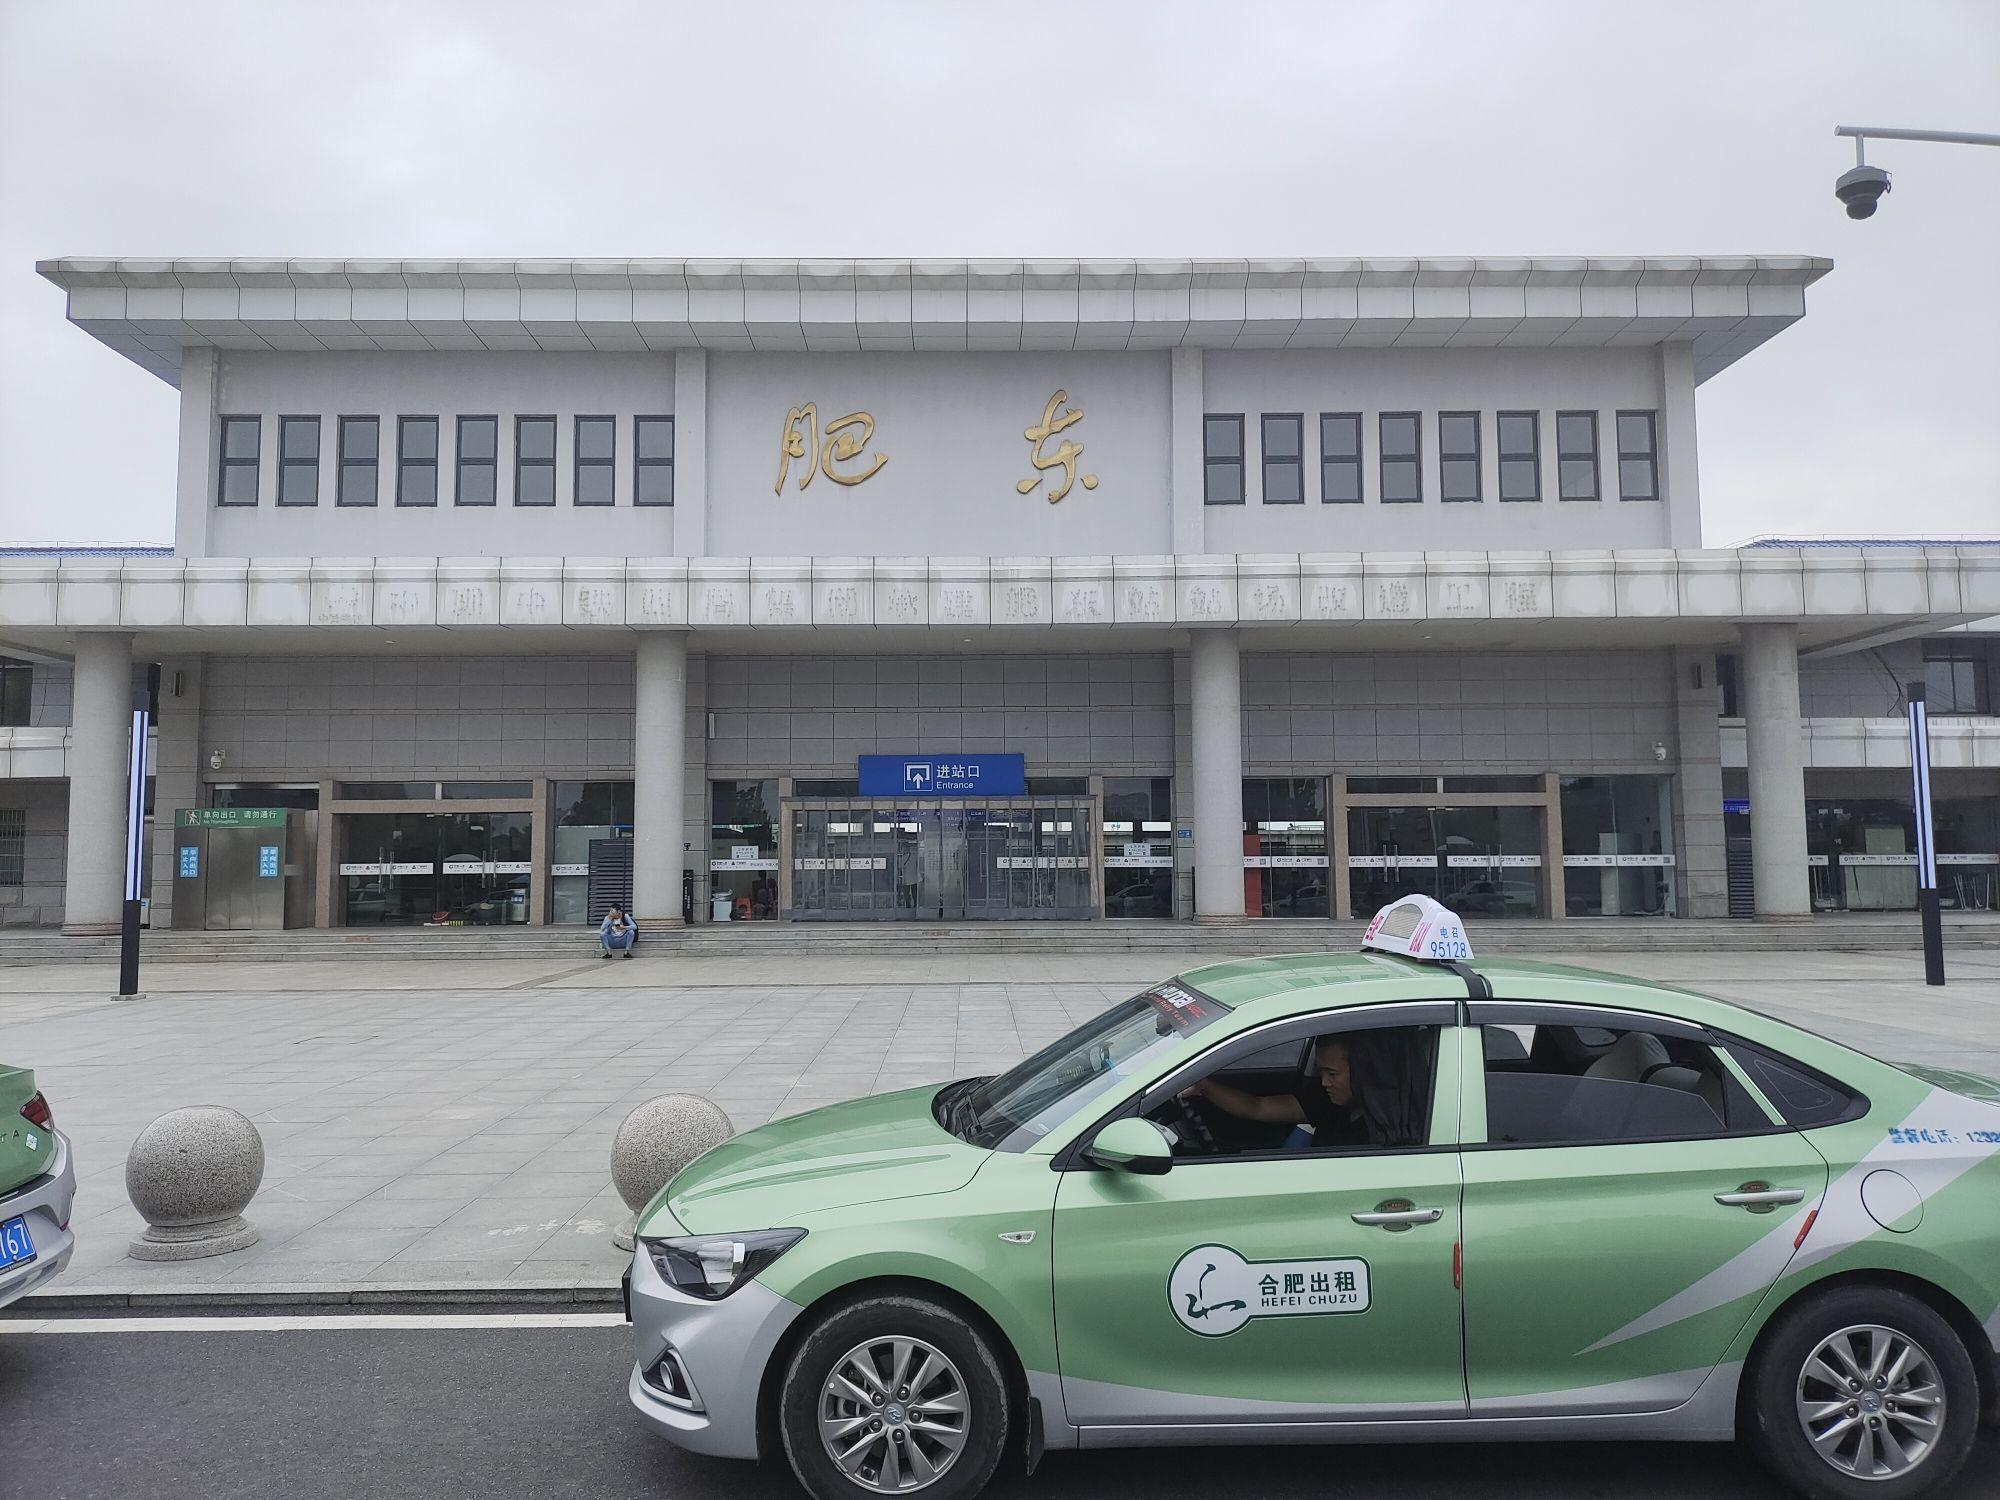
地标名称：肥东站
所在城市：合肥市·肥东县